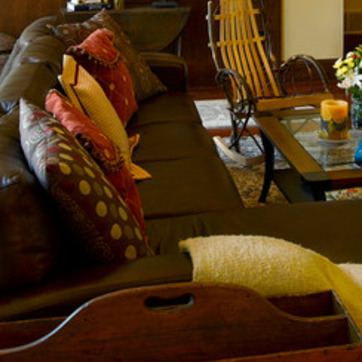
Material: leather